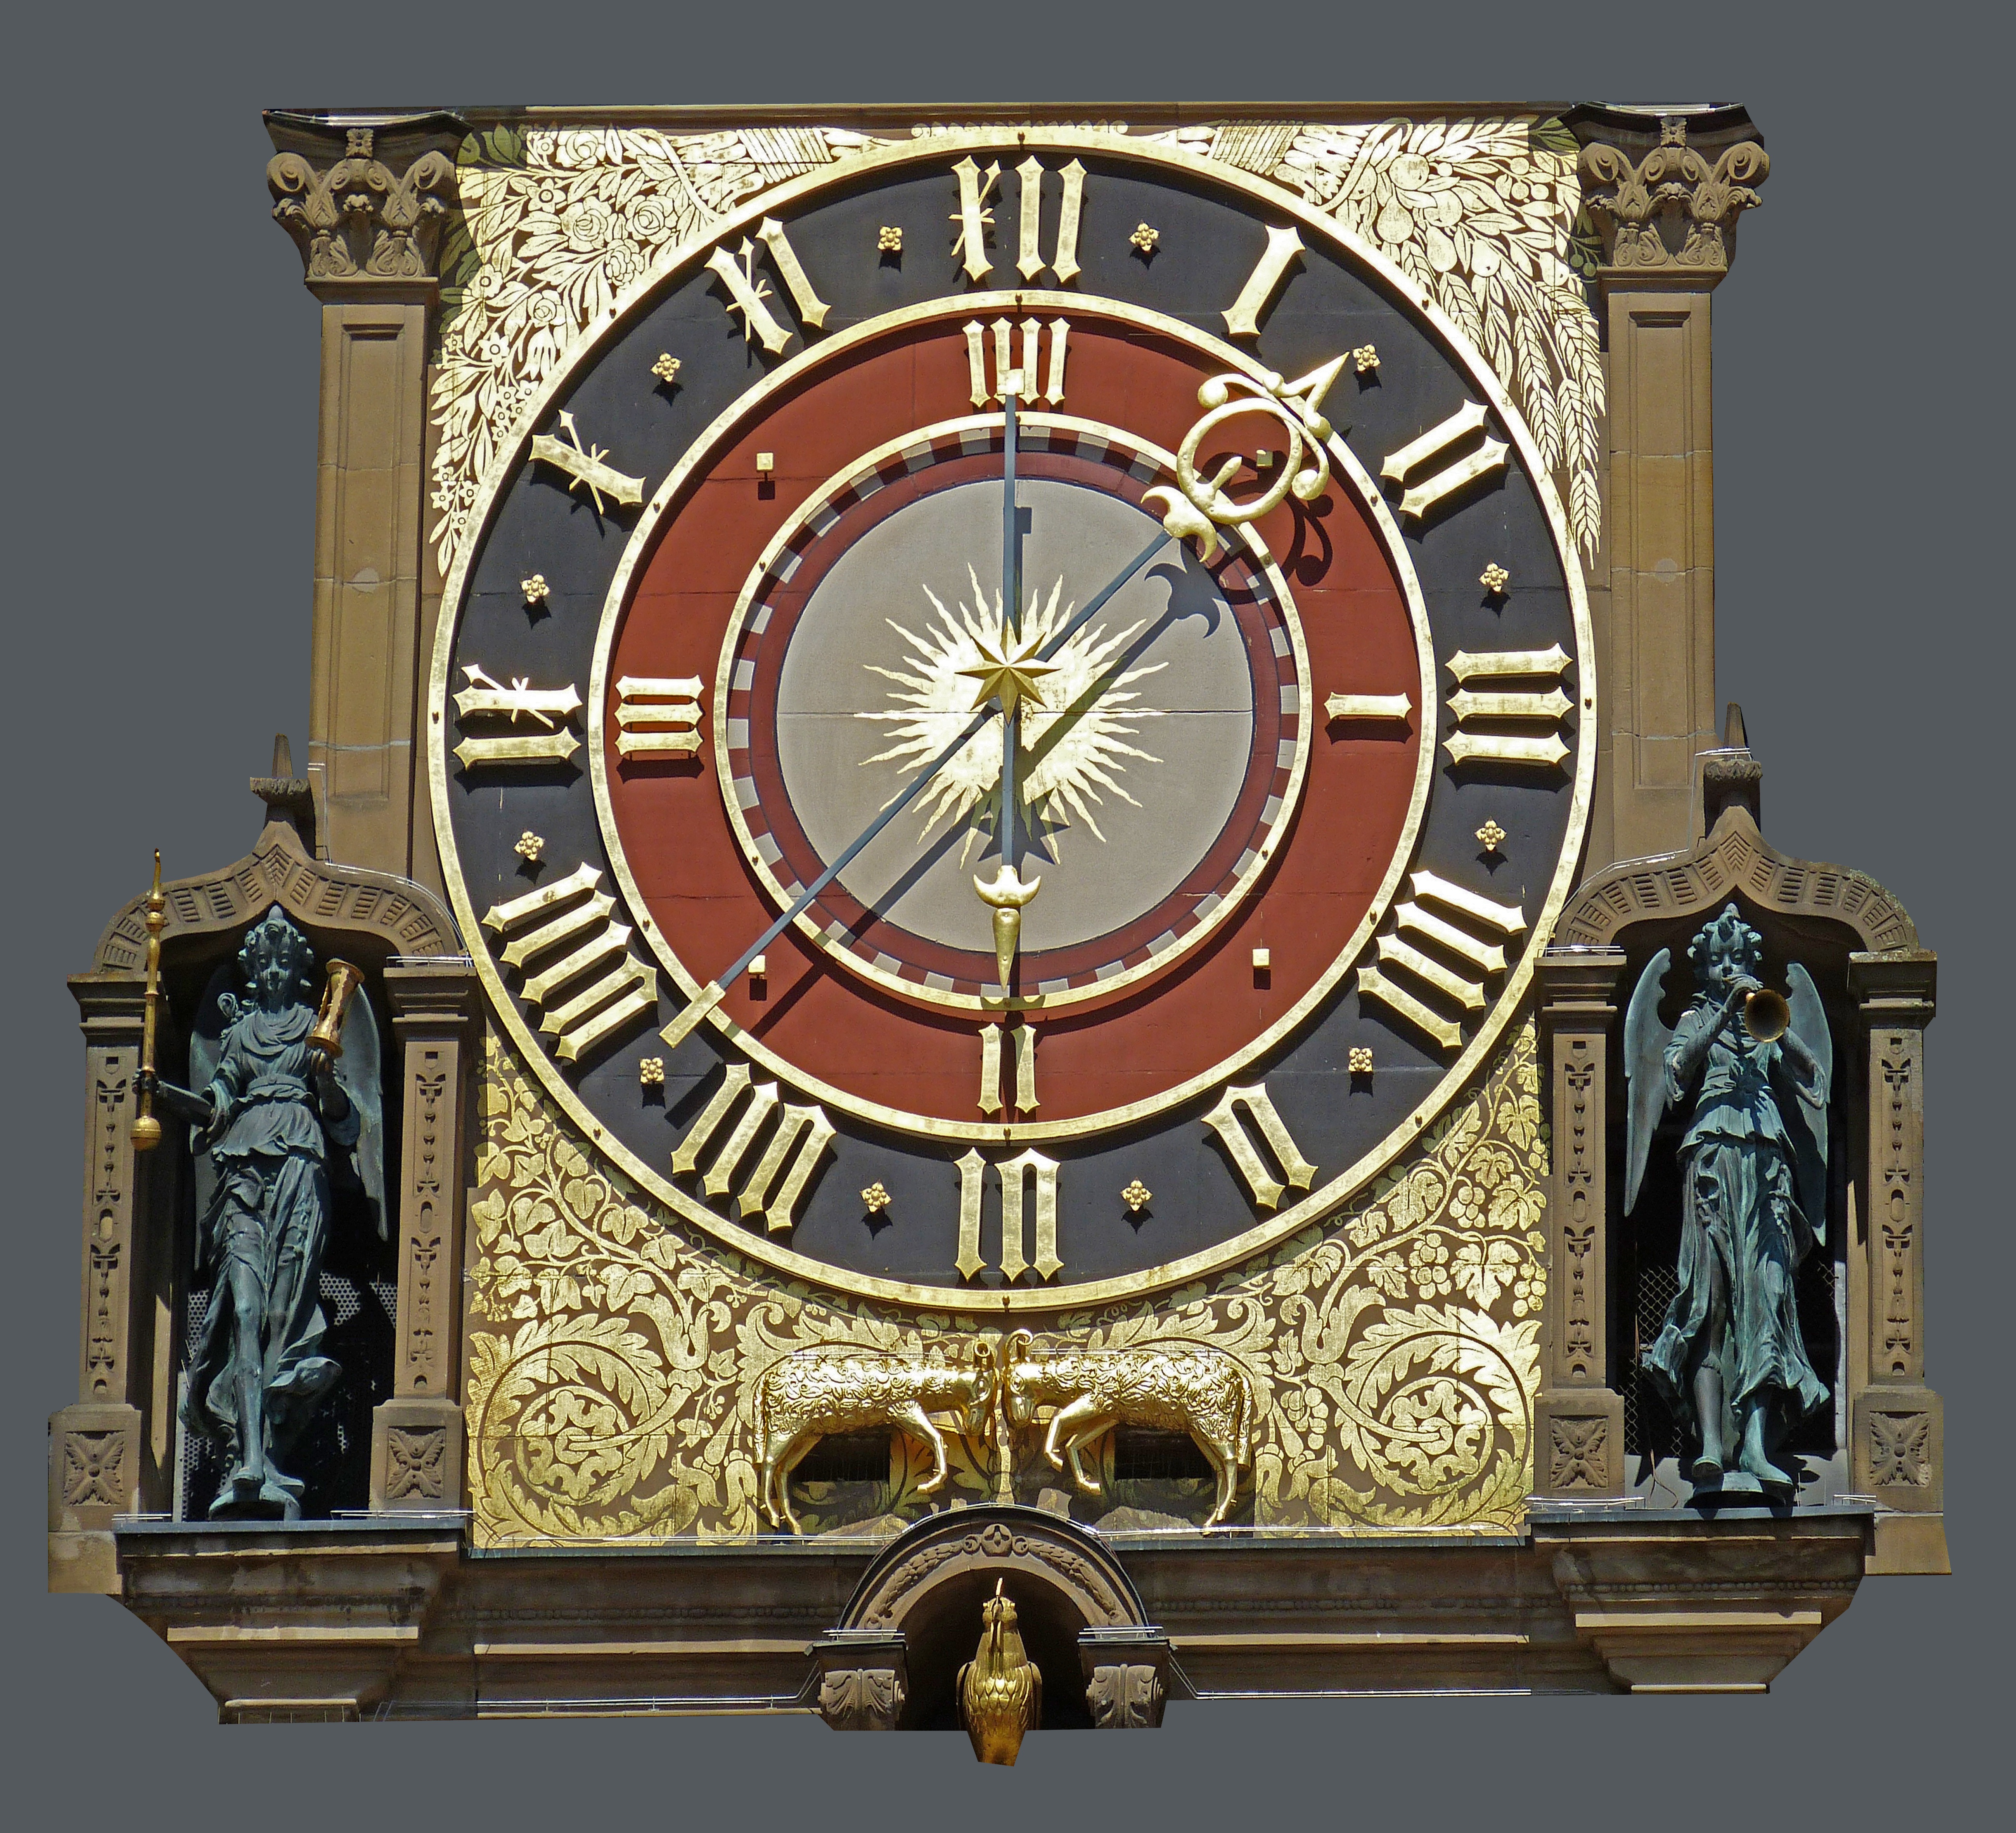
architecture, clock, furniture, decor, germany, detail, hahn, heilbronn, home accessories, town hall of heilbronn